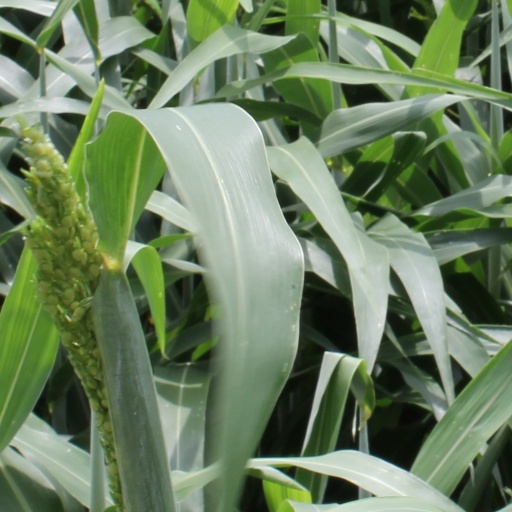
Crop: sorghum